Star News Group

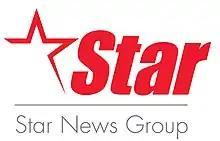
Star News Group logo

Star News Group is a media company based in Pakenham, Victoria, in Australia. Star publishes many community newspapers in the Melbourne area and other parts of Victoria. It also has publications in Queensland and South Australia. Star also publishes a number of parenting magazines under the masthead Kids Today.